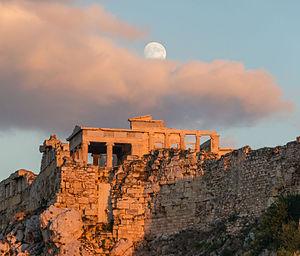
L'Acropole d'Athènes (Erechtheion) vu de la colline de l'Aréopage, soir. Lune. Athènes, Grèce.
L’économie de la Grèce, forte d'un Produit intérieur brut avoisinant les 218 milliards d'USD, est la 51ᵉ économie mondiale. En termes de Parité de pouvoir d'achat, la Grèce se classe au 55ᵉ rang mondial avec près de 317 milliards USD. En 2018, la Grèce était la 17ᵉ économie européenne. Selon les chiffres du Fonds monétaire international de la même année, le PIB par habitant est de 20 317 dollars USD par valeur nominale et de 29 072 dollars USD en parité de pouvoir d'achat.